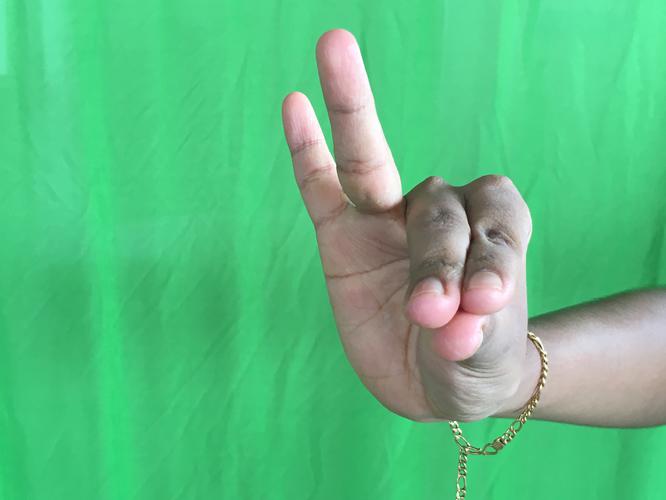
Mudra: Katakamukha_1
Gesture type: single_hand